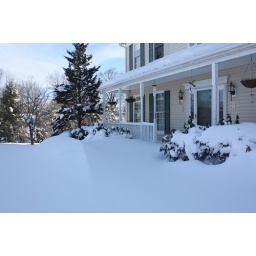
Our bushes are gone. That lump of snow just in front of the pine tree is a row of four bushes.